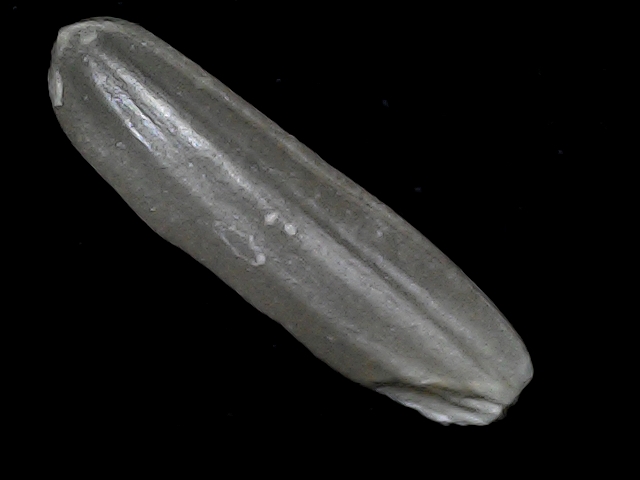
Rice variety: BD70